Oliva barbadensis

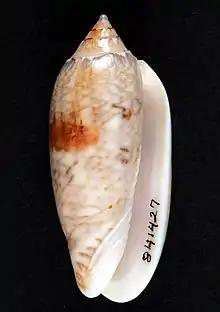
Holotype of Oliva barbadensis - apertural view

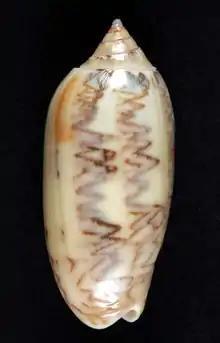
Dorsal view of O. barbadensis holotype

Locus typicus: off West coast of Barbados, Lesser Antilles: at 500 ft. depths.